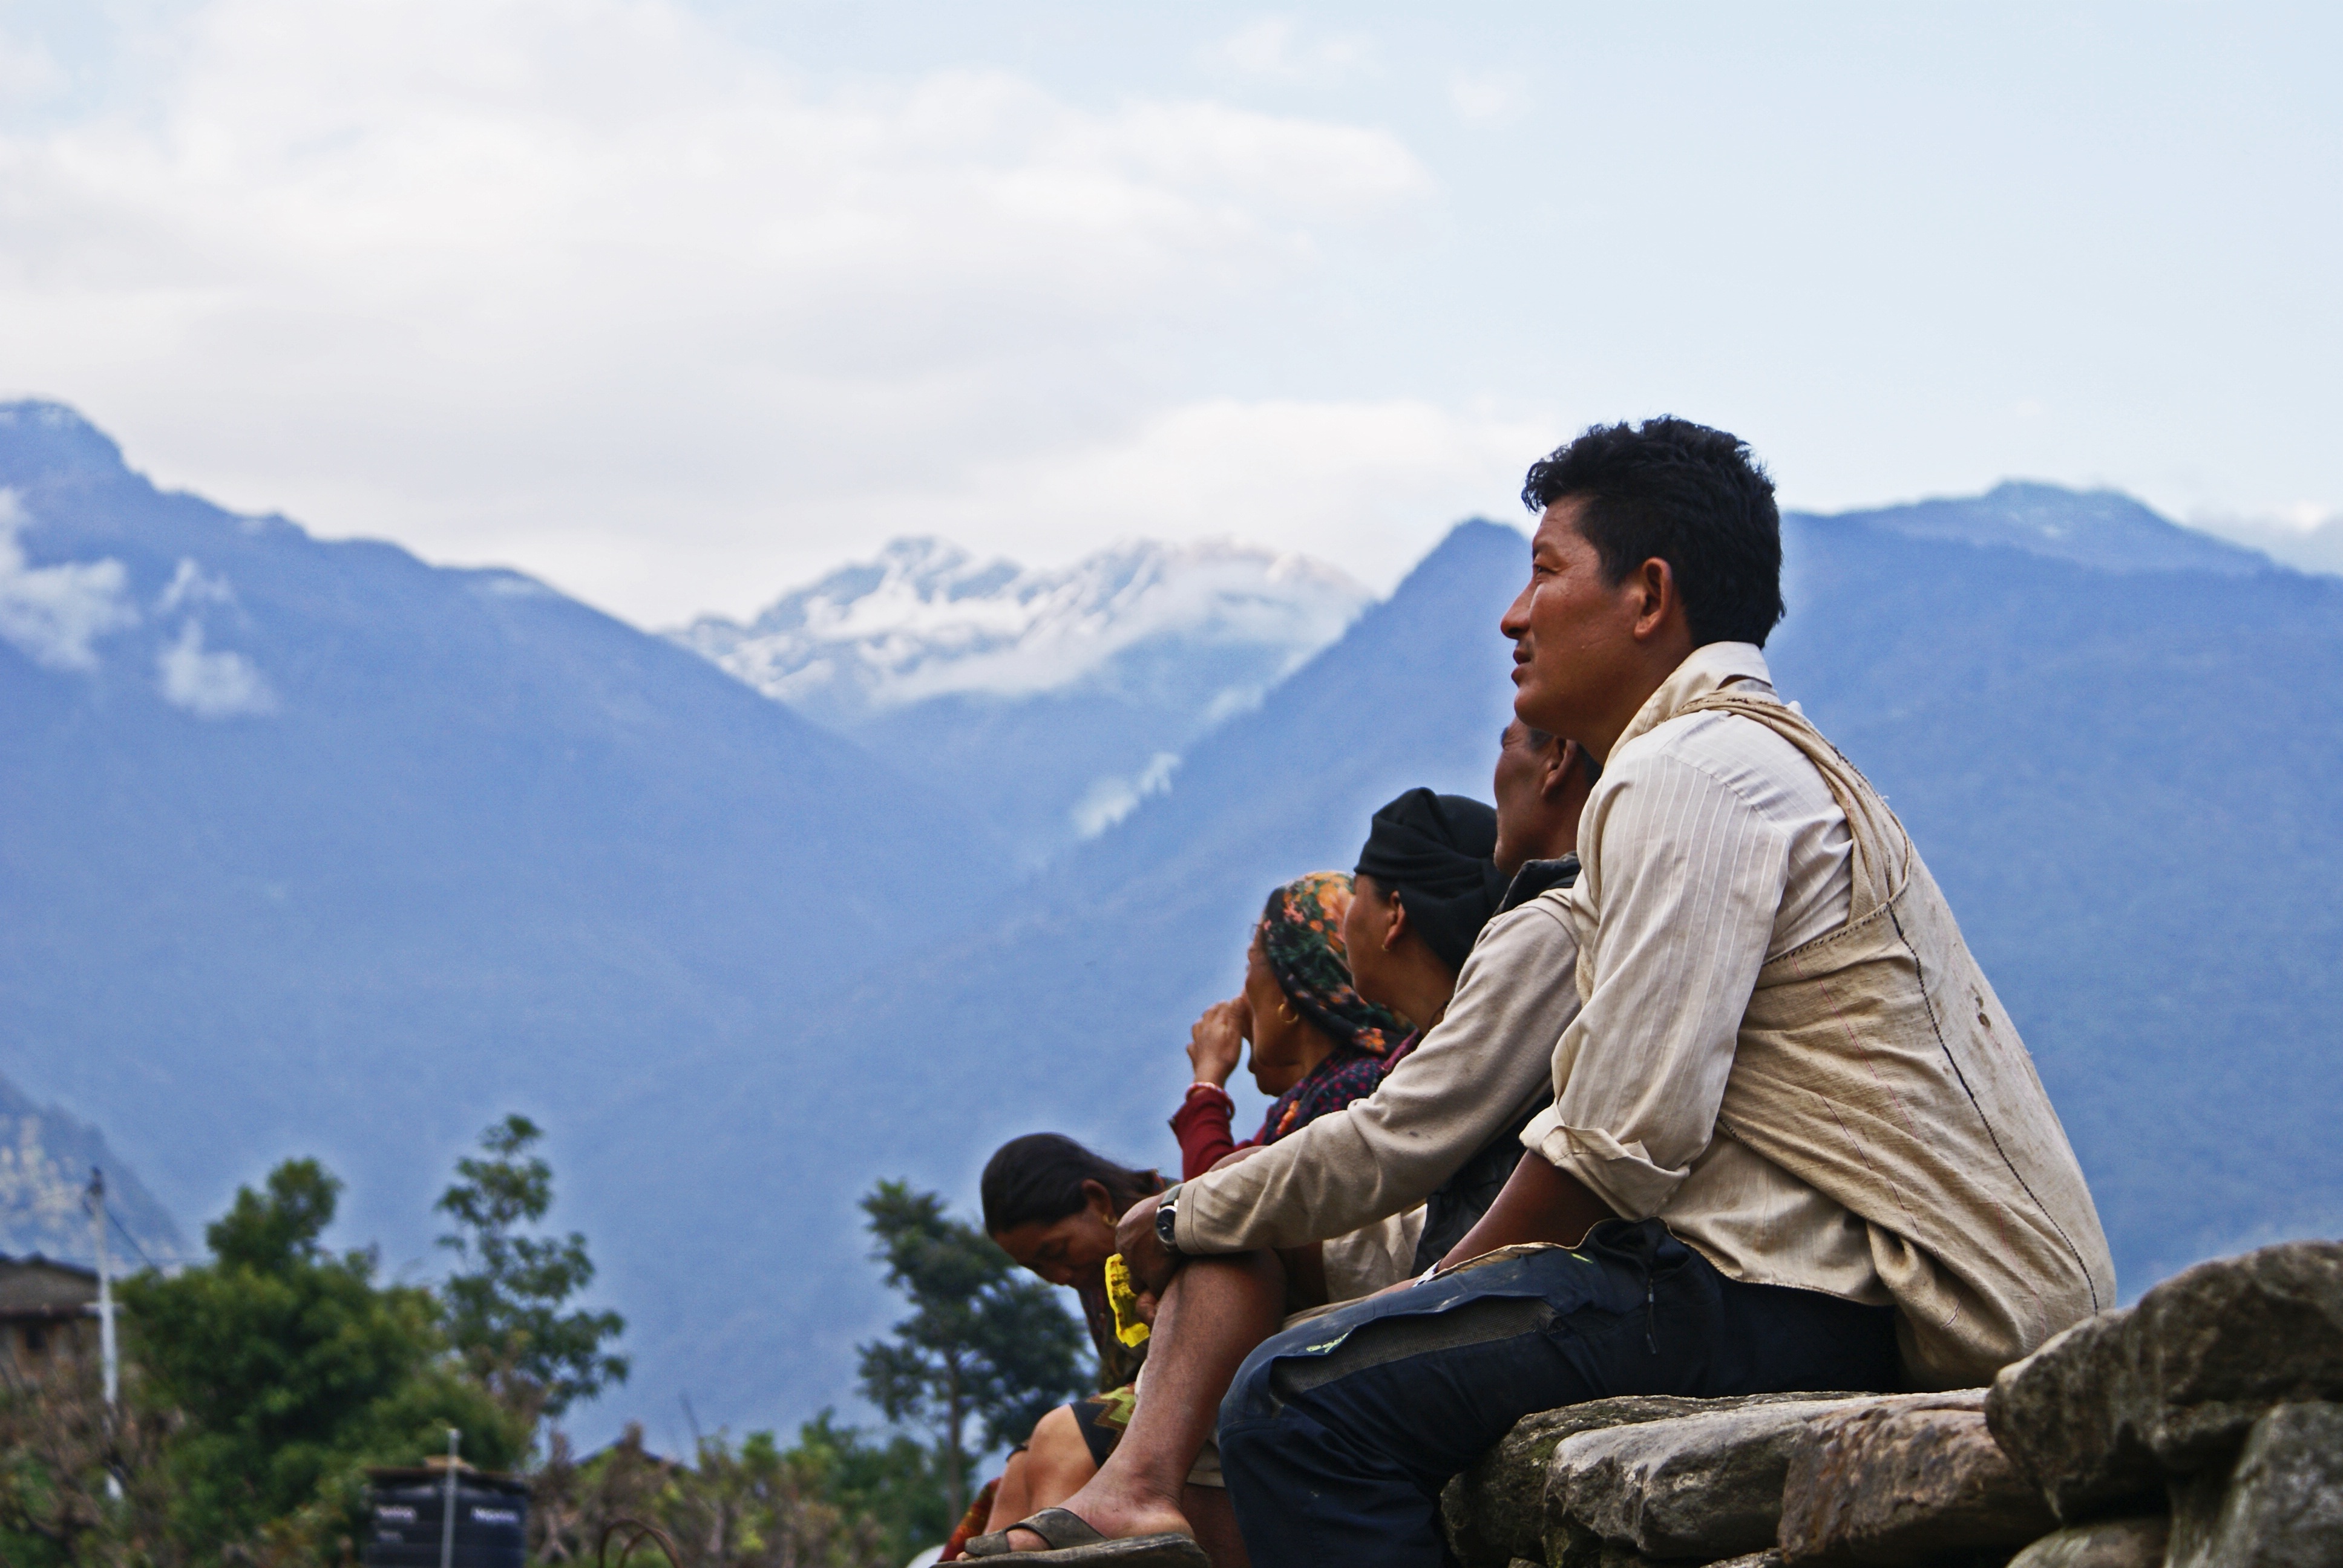
walking, mountain, people, adventure, mountain range, vacation, travel, tourism, nepal, himalayas, sikles, mountainous landforms